Universal's Halloween Horror Nights

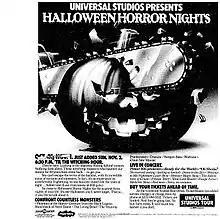
Print ad for Universal's first Halloween effort, at Universal Studios Hollywood in 1986

A year after the opening of Universal Studios Florida in 1990, Universal set out to create a Halloween event for its new east coast park. "Universal Studios Fright Nights" began as a 3-night event held at Universal Studios Florida on October 25, 26, and 31, 1991, featuring one haunted house, "The Dungeon of Terror", and a collection of shows.